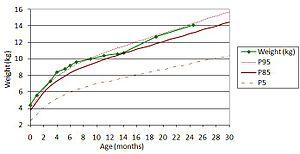
En théorie des probabilités et en statistique, les lois normales sont parmi les lois de probabilité les plus adaptées pour modéliser des phénomènes naturels issus de plusieurs événements aléatoires. Elles sont en lien avec de nombreux objets mathématiques dont le mouvement brownien, le bruit blanc gaussien ou d'autres lois de probabilité. Elles sont également appelées lois gaussiennes, lois de Gauss ou lois de Laplace-Gauss des noms de Laplace et Gauss, deux mathématiciens, astronomes et physiciens qui l'ont étudiée.